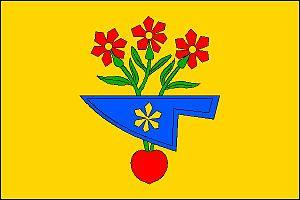
Hlohovec est une commune du district de Břeclav, dans la région de Moravie-du-Sud, en République tchèque. Sa population s'élevait à 1 309 habitants en 2018.